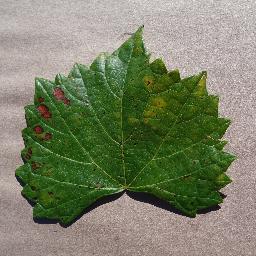
Label: Grape___Esca_(Black_Measles)